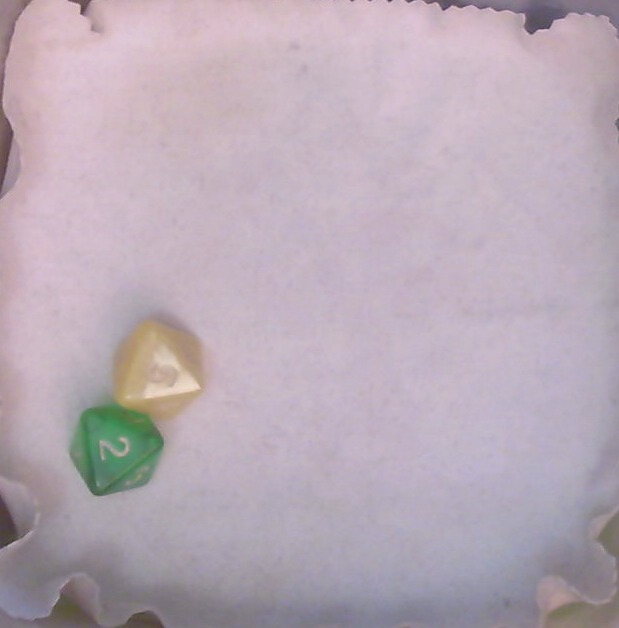
Dice in frame:
type: d8
value: 1
type: d8
value: 1
Label source: human
Face values trusted: no